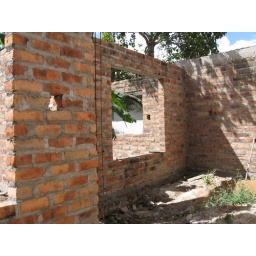
Standing on back porch near living room window. You see study window on left and the wall of the storage room ahead.